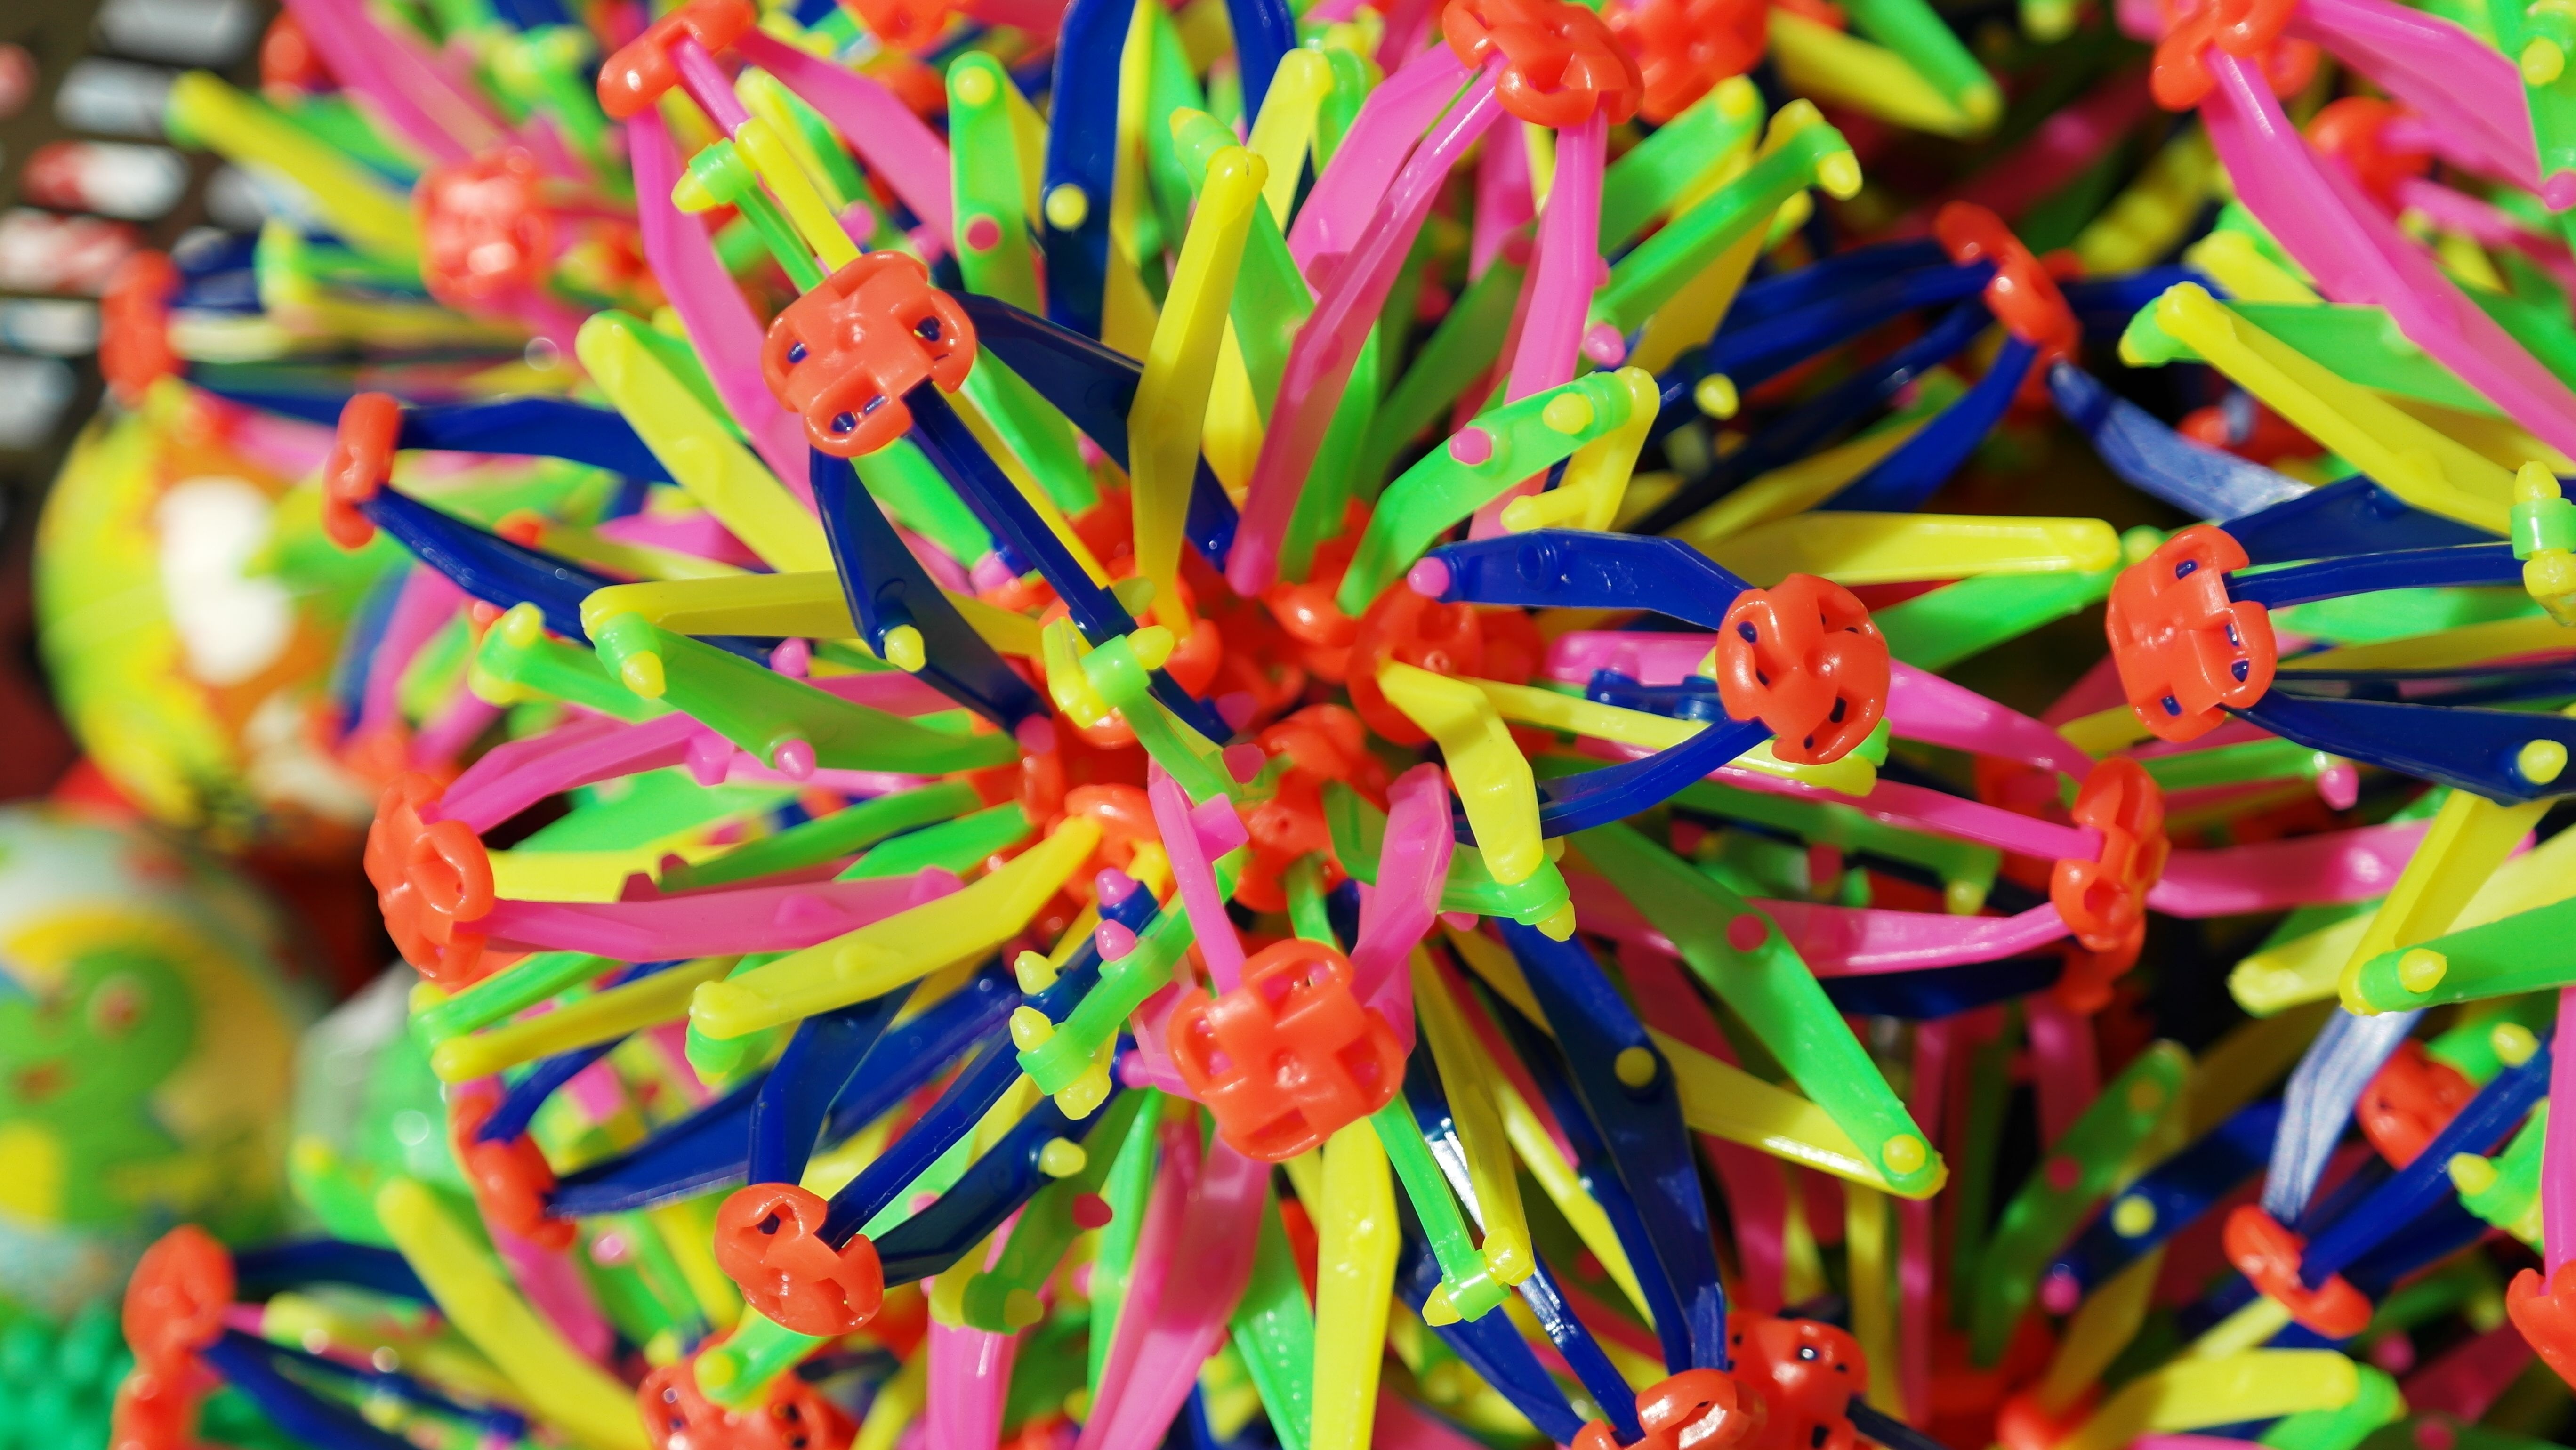
play, plastic, flower, green, red, color, blue, colorful, yellow, pink, flora, close up, toys, macro photography